Archaeological theory

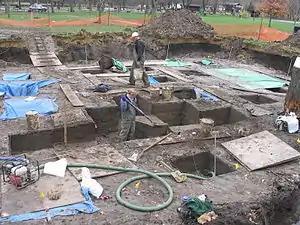
Archaeologists such as Matthew Johnson have argued that most, if not all, aspects of archaeology are informed by theoretical considerations.

In his overview of archaeological theory, the archaeologist Matthew Johnson of the University of Southampton put forward four arguments for why theory was so important to the archaeological discipline, and therefore why all archaeologists should learn about the subject. First, he noted that all of the arguments for why archaeology benefited society were based in theory, and that archaeologists wanting to defend their discipline from its critics would therefore require a grounding in theory. Second, he highlighted that theory was required to compare two different interpretations of the past and decide which one was the more likely. Third, he asserted that theory was needed for the archaeologist to accept and admit to their own personal biases and agendas in interpreting the material evidence. Finally, Johnson put forward what he considered to be the most important reason for the necessity of understanding theory; that all archaeologists, as human beings, are innately theoretical, in that they naturally make use of "theories, concepts, ideas, assumptions" in their work. As such, he asserts that any archaeologist claiming to be "atheoretical" is mistaken, and that in actuality they cloud their own theoretical position under such jargon as "common sense". He proceeded to suggest that most of those western archaeologists who claim to eschew theory in favour of a "common sense" approach were actually exhibiting cultural "machismo" by playing on the stereotype that intelligent discussions and debates were effeminate and therefore of lesser value.